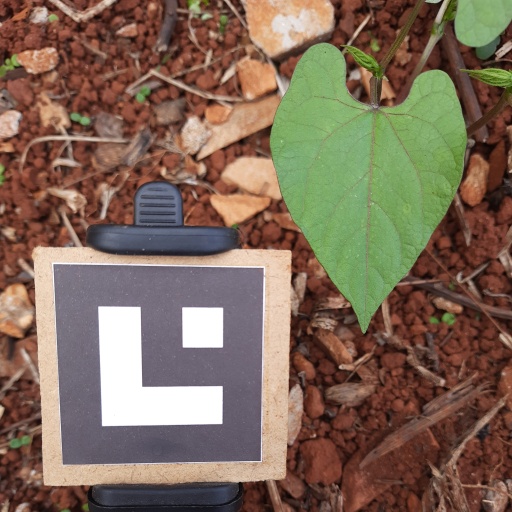
Observations: flat surface, no eating holes, under cloudy sky